Sky position (RA, Dec in degrees): 183.741, 19.508
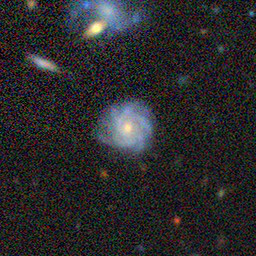
Galaxy morphology: Unbarred Tight Spiral Galaxies